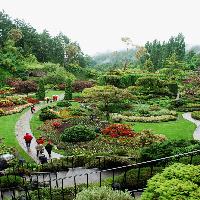
Weather: cloudy or overcast